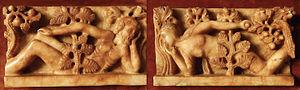
La Tentation d’Ève est une sculpture médiévale représentant une femme nue couchée, Ève, se saisissant d'un fruit sur une branche tenue par une main griffue. Ce bas-relief, attribué à un certain Gislebert, ornait le linteau du portail est de la cathédrale Saint-Lazare d'Autun. Il est daté de 1130 environ. Il fut démonté en 1766, ainsi que le reste du linteau et le tympan du portail, le Tombeau de saint Lazare, le Jubé et tout l'espace du chœur. Depuis 1935, La Tentation d'Ève est classé monument historique. Cette œuvre est conservée à Autun au musée Rolin.